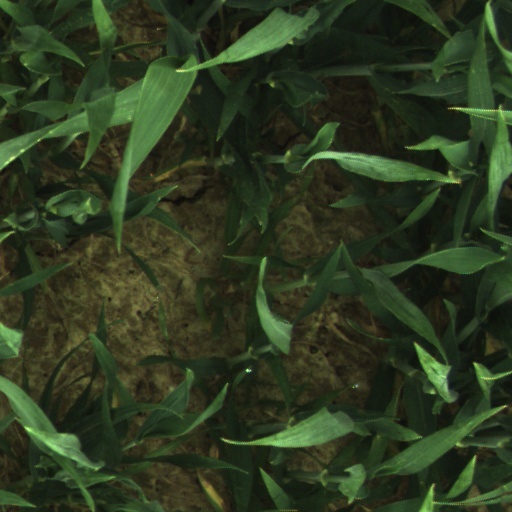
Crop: wheat